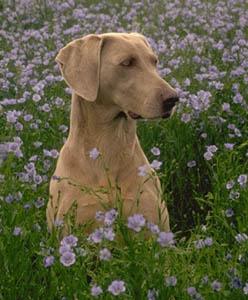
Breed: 235-n000096-Weimaraner